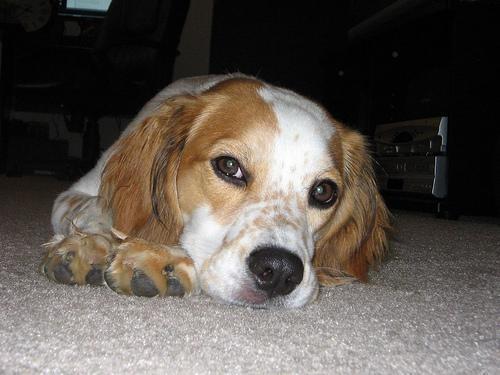
Brittany_spaniel